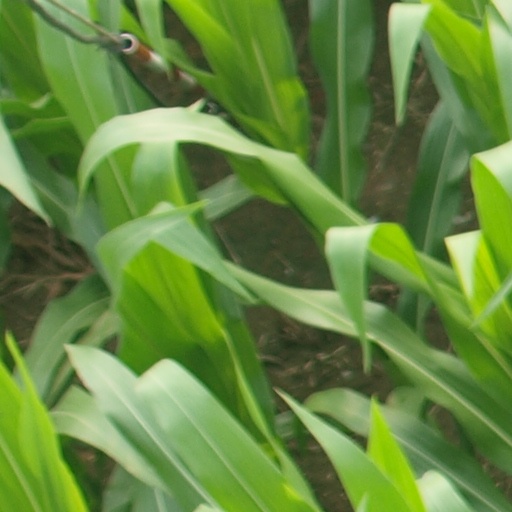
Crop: maize; corn